Medicosma fareana

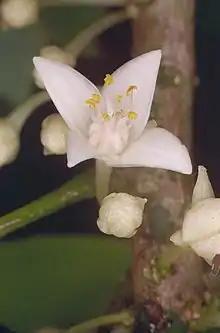
Flower detail

Medicosma fareana, commonly known as white aspen, is a species of rainforest small tree in the family Rutaceae and is endemic to north Queensland. It has elliptical leaves and white or cream-coloured flowers borne singly or in small groups in leaf axils.